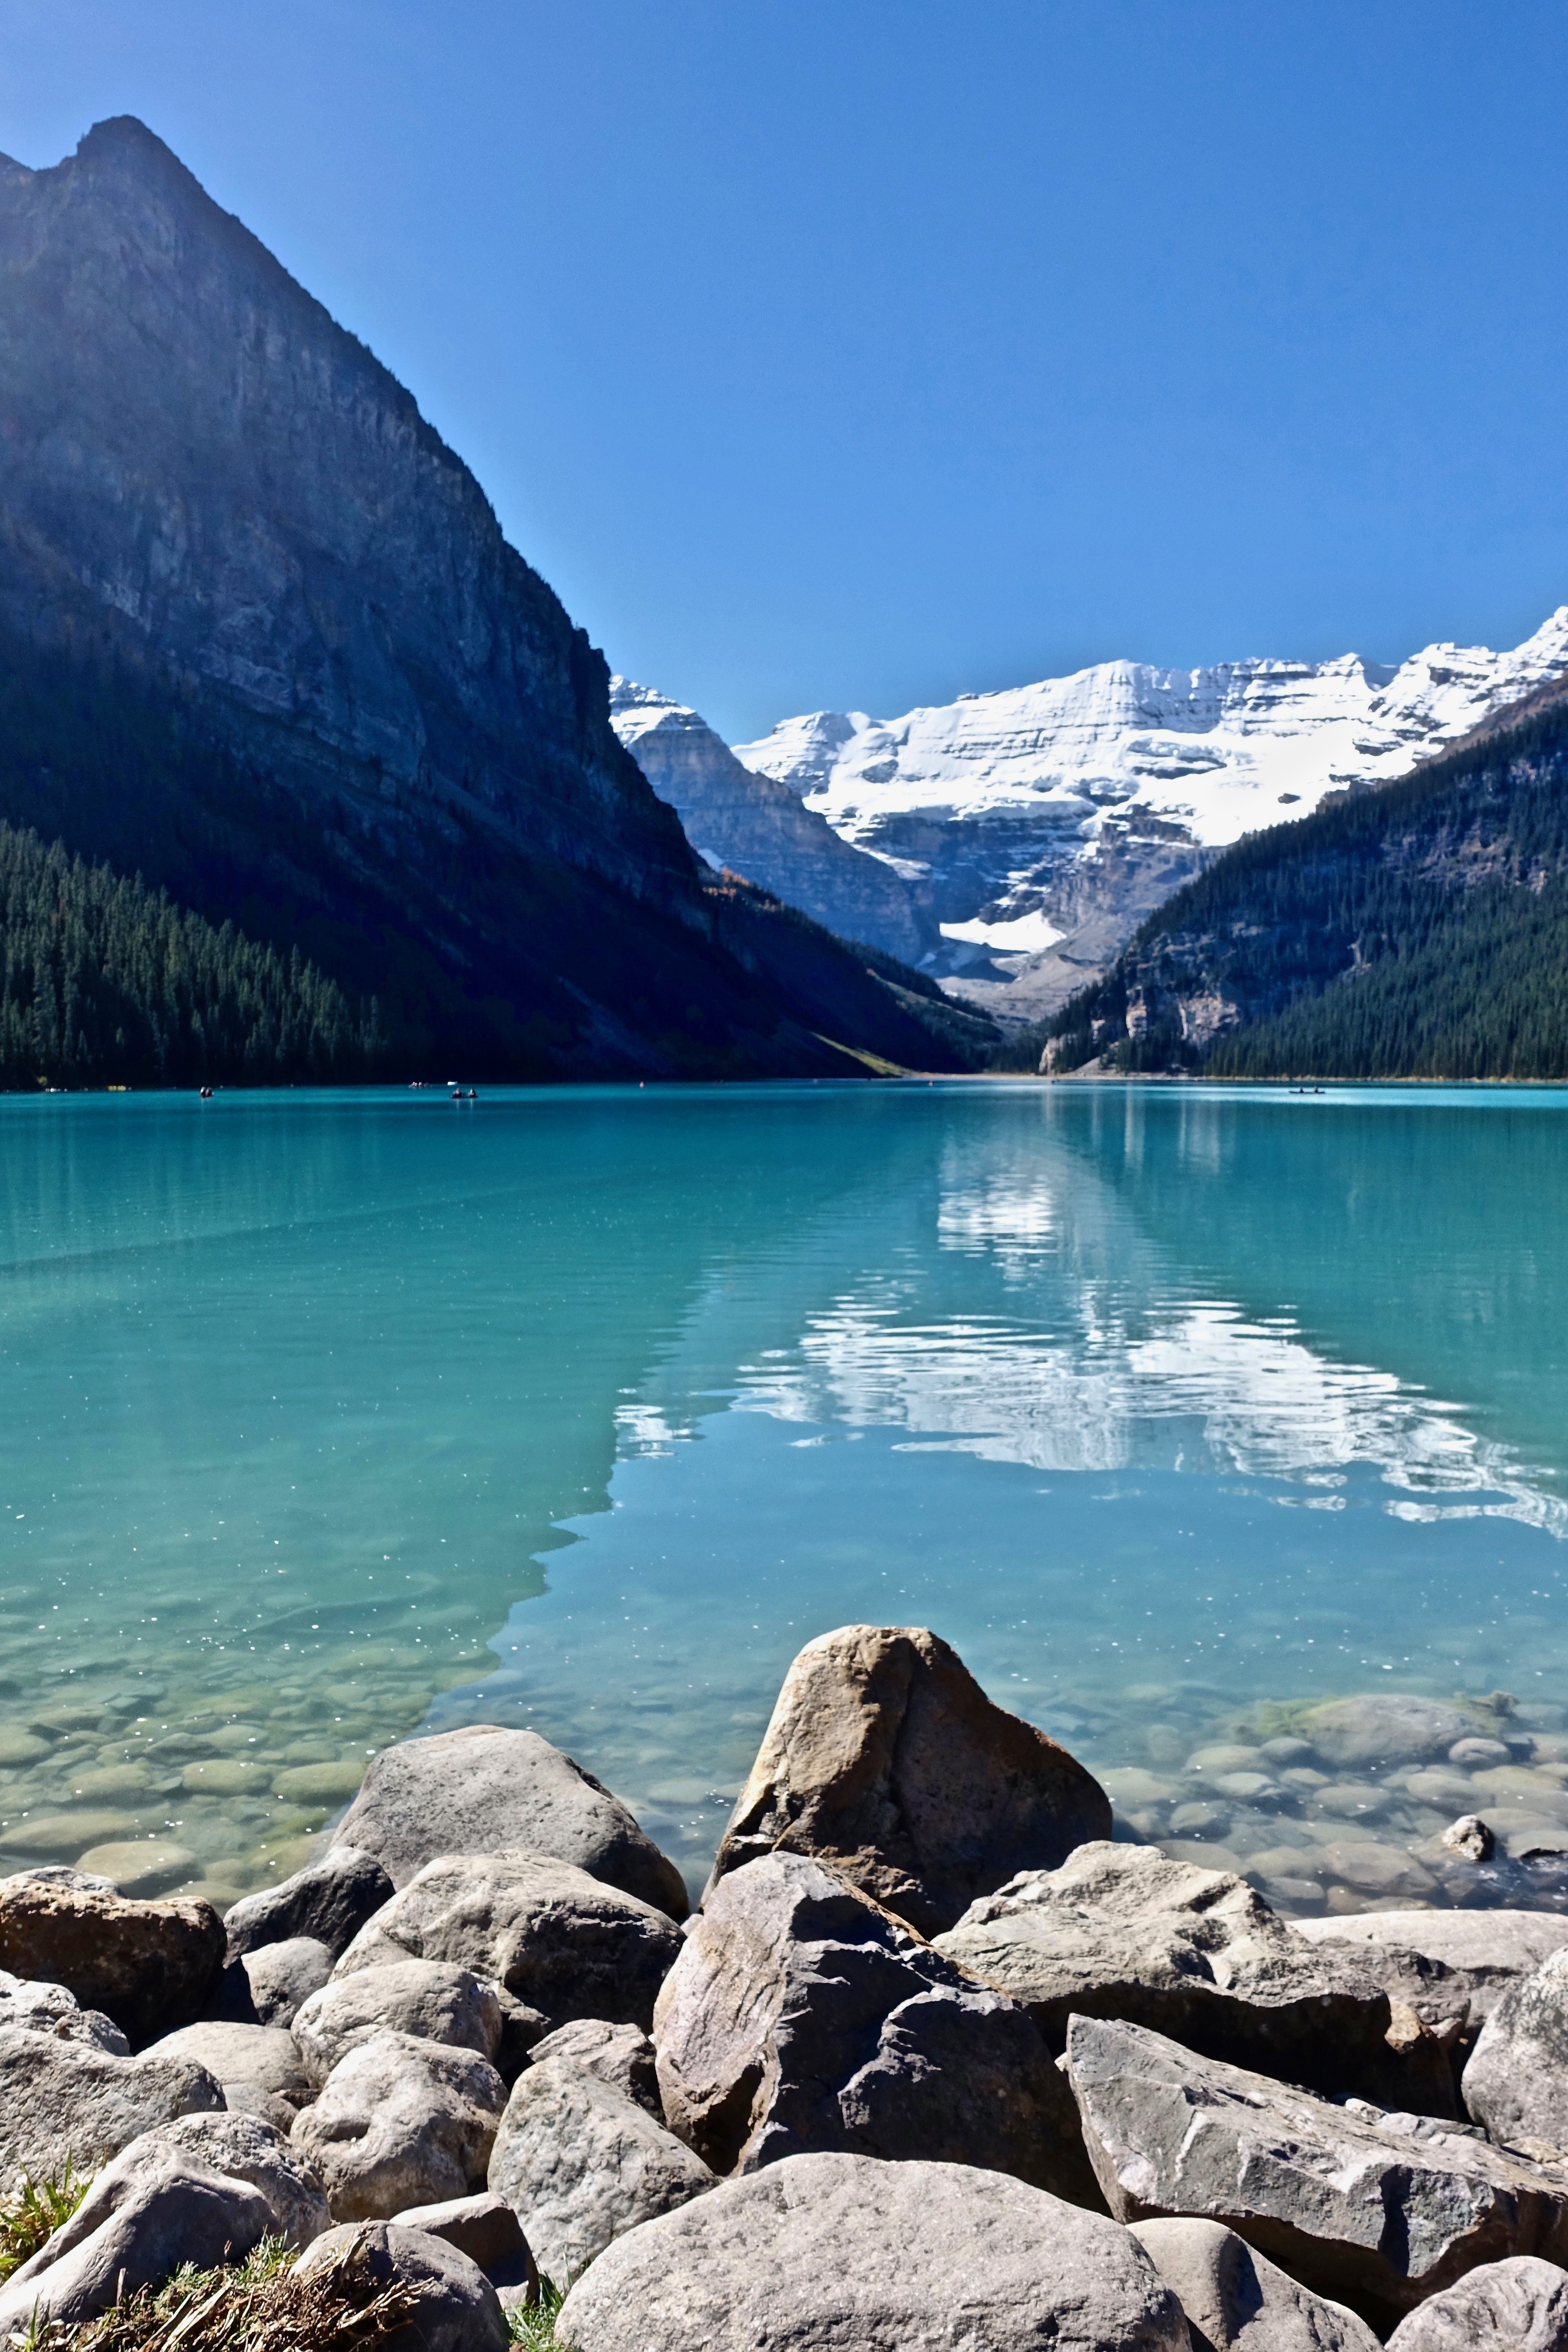
landscape, sea, water, nature, rock, wilderness, mountain, lake, mountain range, environment, reflection, glacier, natural, bay, fjord, reservoir, lake louise, body of water, mountains, alps, canada, loch, crater lake, emerald, landform, geographical feature, mountainous landforms, glacial landform